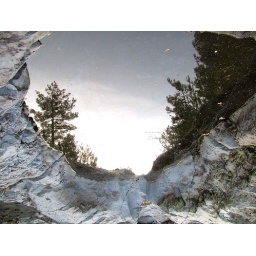
mirror by the sky